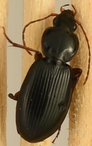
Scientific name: Synuchus impunctatus
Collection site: Harvard Forest Site (HARV), plot HARV_010